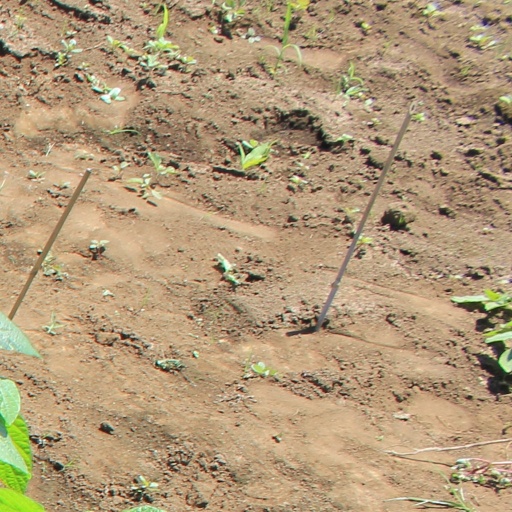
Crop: soybean